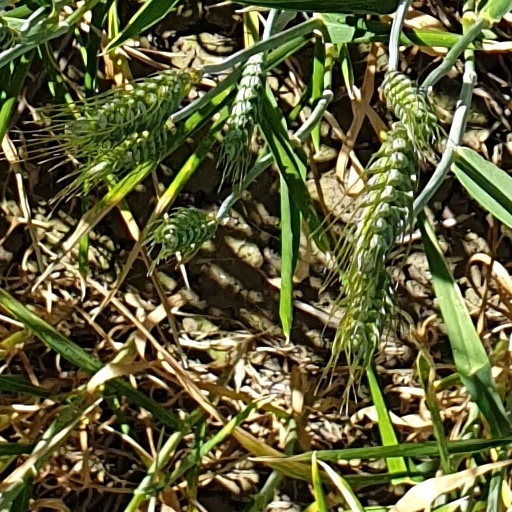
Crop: wheat